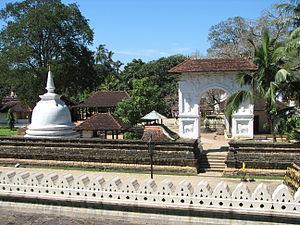
Temple de la Dent, Kandy, Sri Lanka
Liste non exhaustive des Temples et monastères bouddhistes à travers le monde.